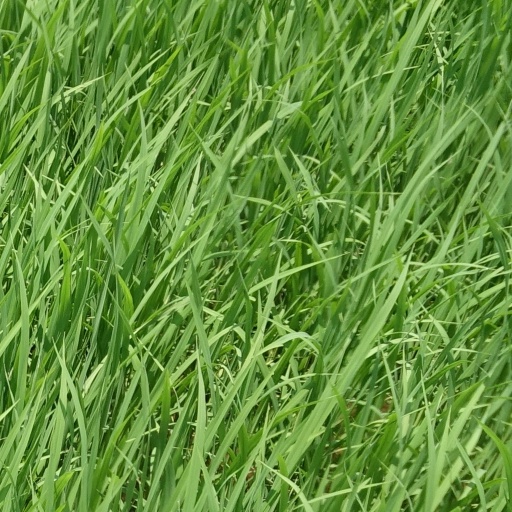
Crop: rice